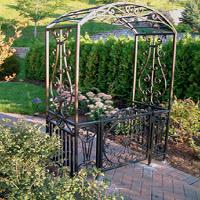
Weather: sun or clear